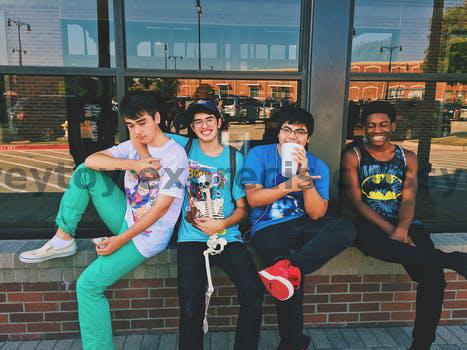
Label: Watermark